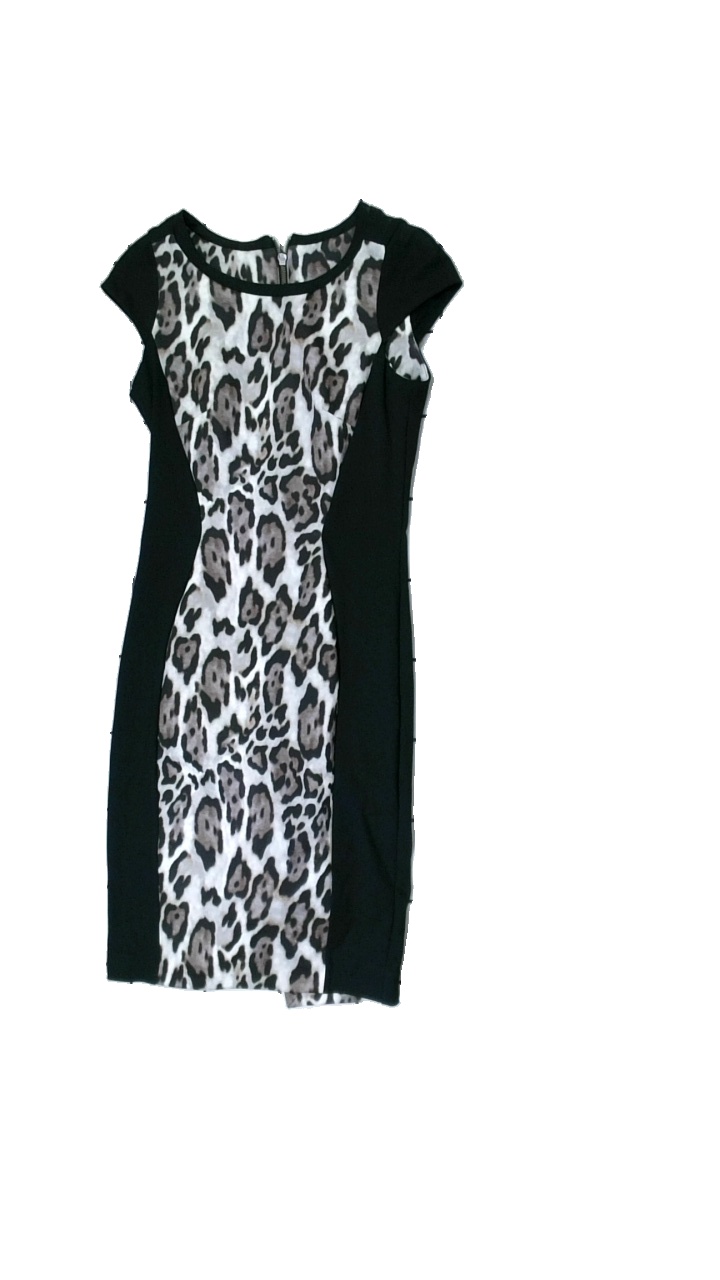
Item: Dress (Ladies)
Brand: Missing
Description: Bodycon dress with animal print and black panelling
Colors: Black, Beige, Brown
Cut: Regular
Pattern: Animal print
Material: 70% Polyester 30% Cotton
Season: All
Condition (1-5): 5
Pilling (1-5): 5
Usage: Reuse
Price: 50-100